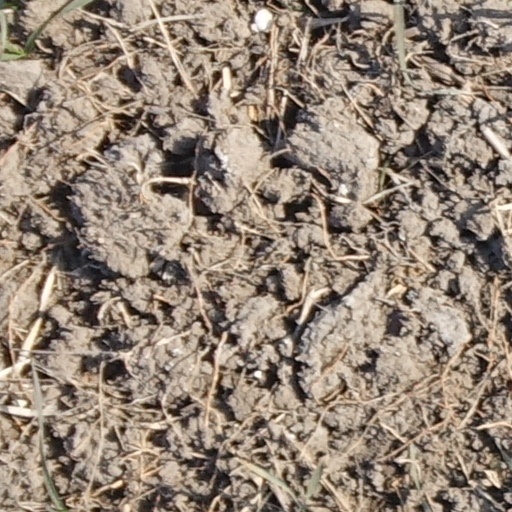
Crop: wheat